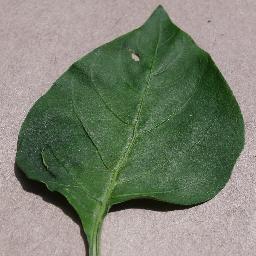
Label: Pepper,_bell___healthy